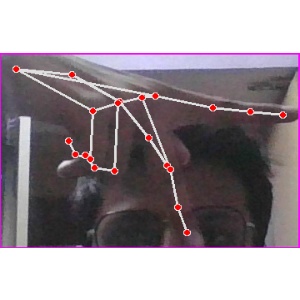
अक्षर: प